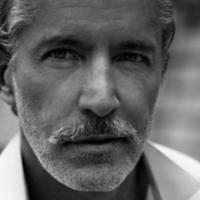
Age group: age 41-55